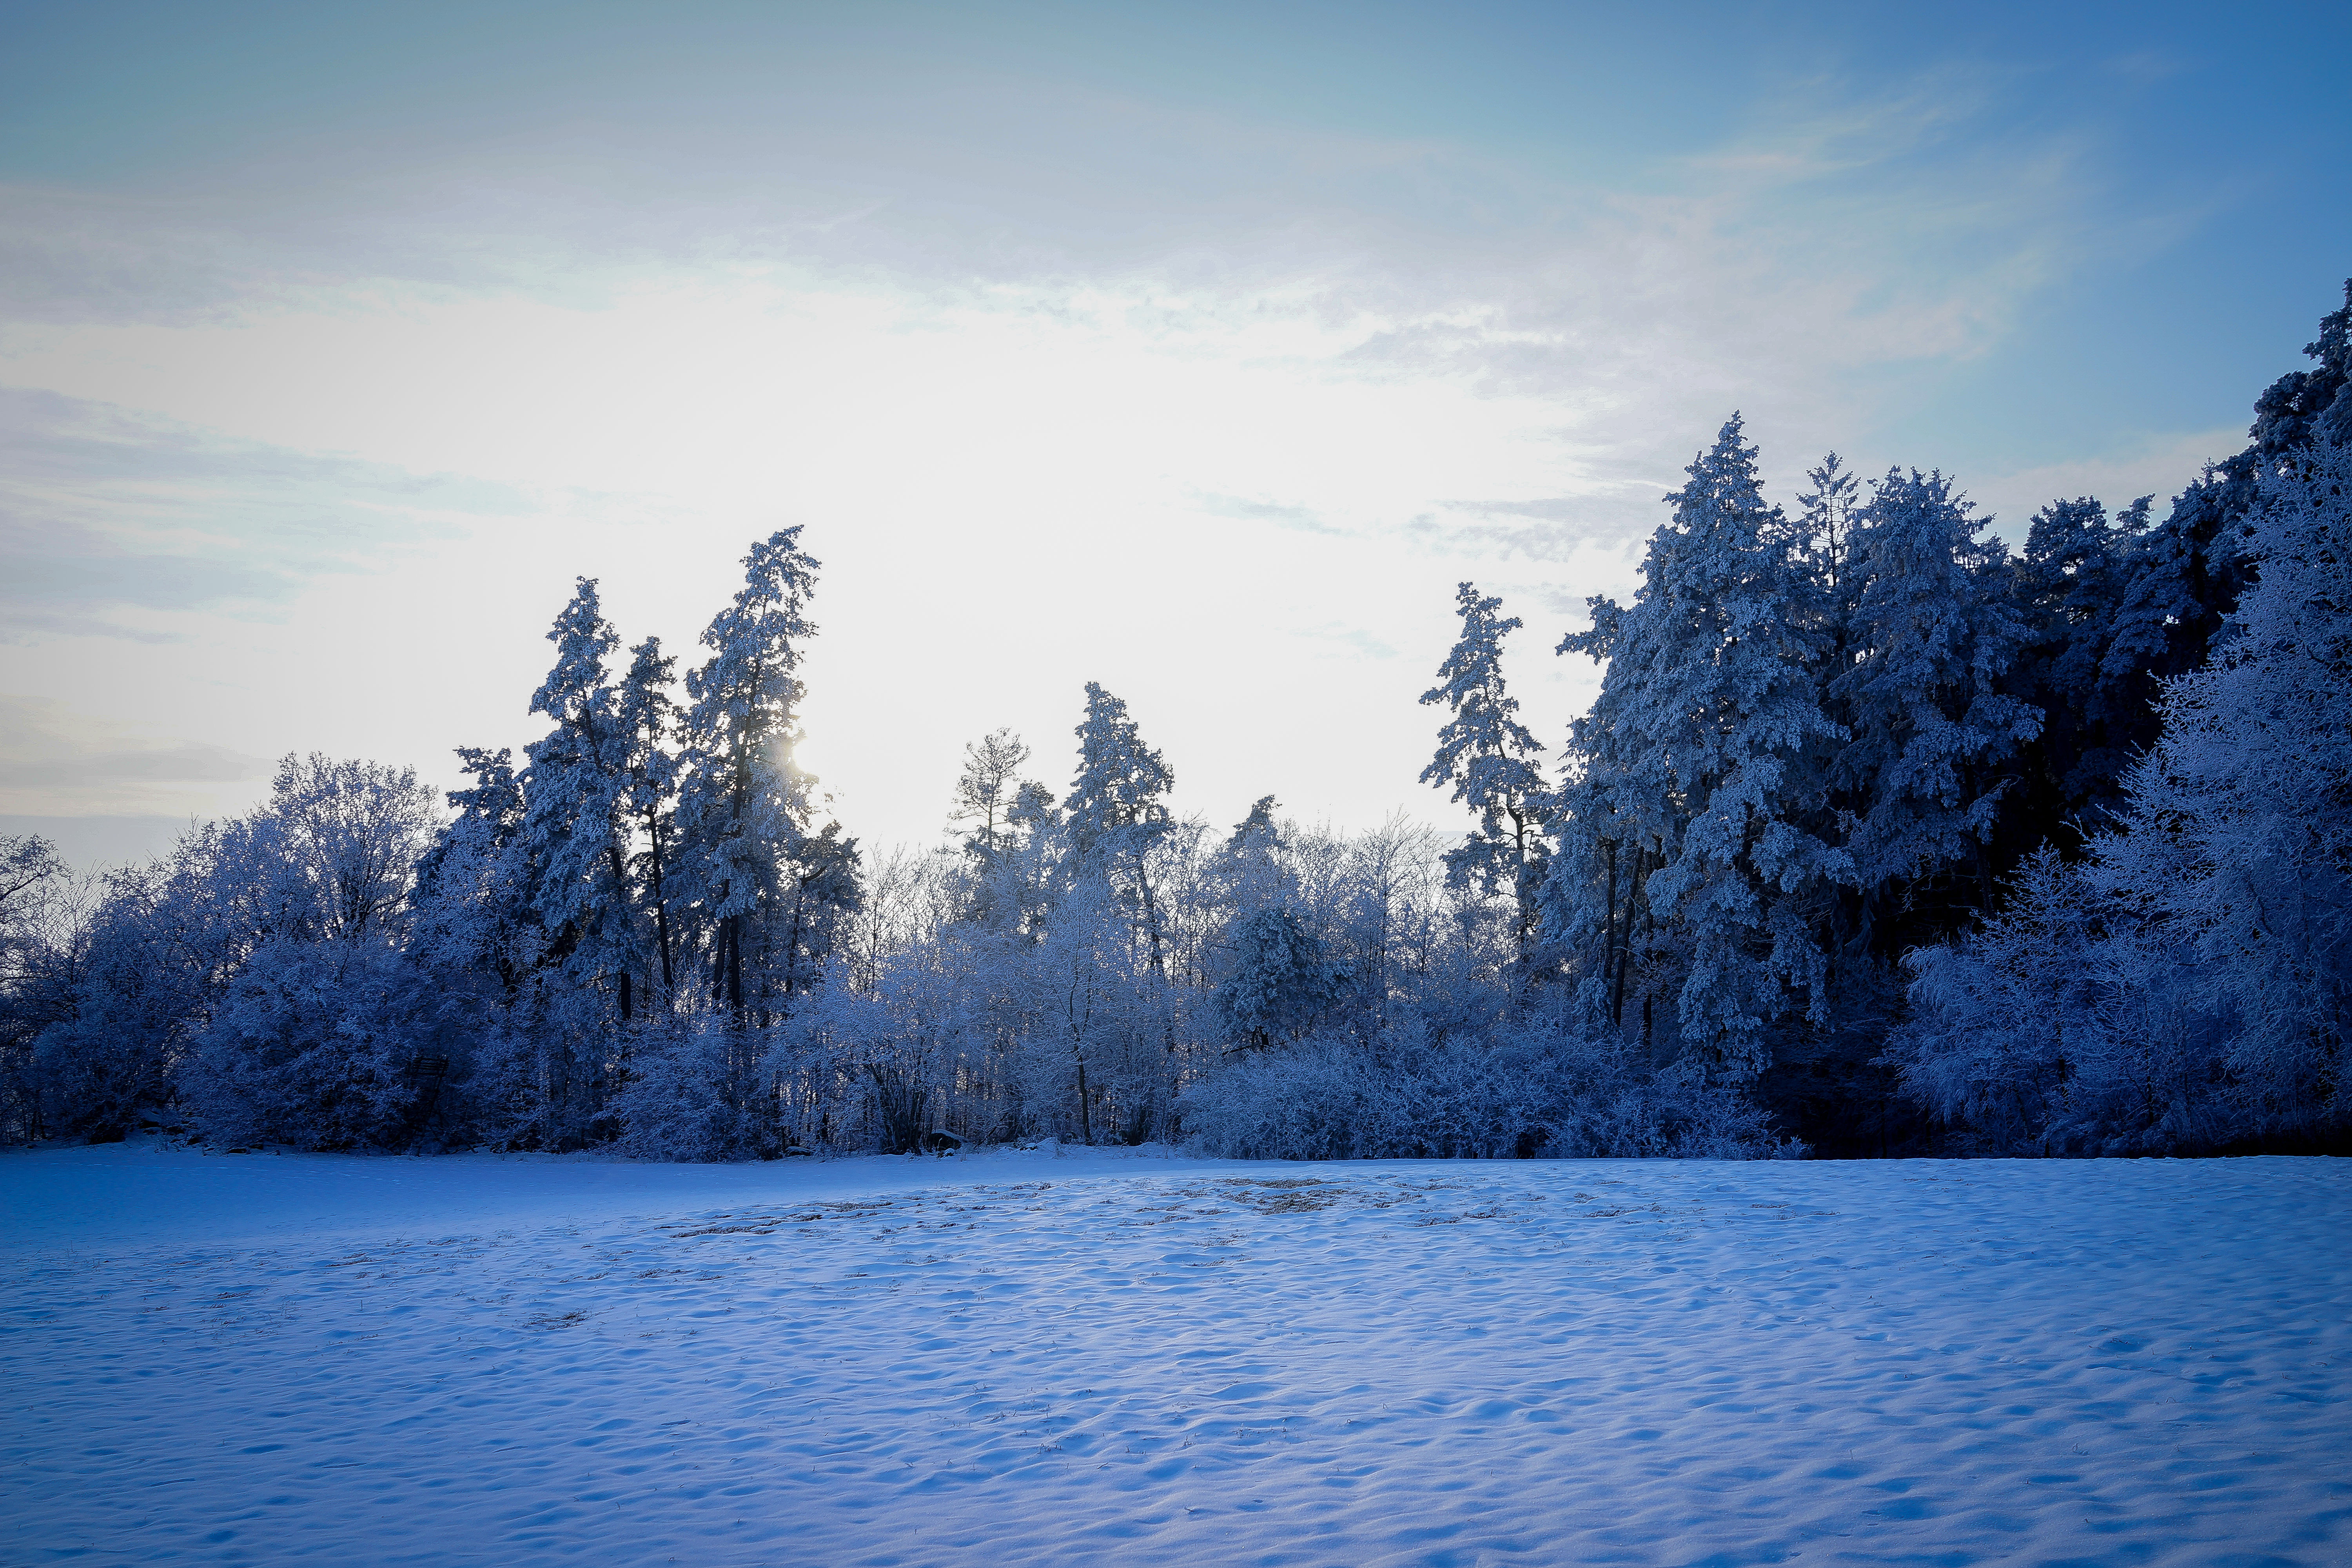
landscape, tree, nature, forest, wilderness, mountain, snow, winter, cloud, sky, sunlight, morning, lake, frost, dawn, mountain range, dusk, ice, reflection, weather, season, cool image, i, freezing, atmospheric phenomenon, woody plant, mountainous landforms